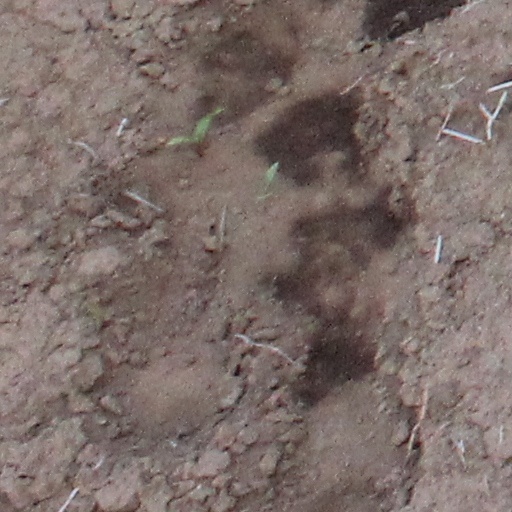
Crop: wheat